Ponce, Puerto Rico

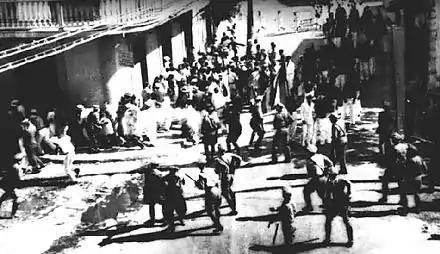
Police fire upon unarmed Nationalists killing 21 in what came to be known as the Ponce massacre of 1937

The region of what is now Ponce belonged to the Taíno Guaynia region, which stretched along the southern coast of Puerto Rico. Agüeybaná, a cacique who led the region, was among those who greeted Spanish conquistador Juan Ponce de León when he came to the island in 1508. Archaeological findings have identified four sites within the municipality of Ponce with archaeological significance: Canas, Tibes, Caracoles, and El Bronce.